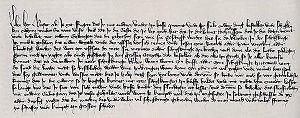
La bataille de Grunwald ou première bataille de Tannenberg eut lieu le 15 juillet 1410 dans le cadre de la guerre du royaume de Pologne-Lituanie contre l'ordre Teutonique. L'alliance du royaume de Pologne et du grand-duché de Lituanie, menés respectivement par le roi Ladislas II Jagellon et le grand-duc Vytautas, écrasa les chevaliers teutoniques commandés par le grand-maître Ulrich von Jungingen. La plupart des commandants teutoniques furent soit tués soit capturés. Malgré la défaite, les chevaliers teutoniques parviennent à résister au siège de Marienbourg et les pertes territoriales lors de la paix de Toruń sont limitées. Les disputes territoriales continuèrent jusqu'à la signature de la paix du lac de Melno en 1422. Cependant, l'ordre Teutonique ne se relèvera jamais de cette défaite et le fardeau financier des indemnités de guerre entraîna des tensions internes et une crise économique sur ses terres. La bataille marque un basculement significatif des pouvoirs en Europe orientale et permet à l'union de Pologne-Lituanie de devenir la puissance politique et militaire dominante dans la région.